Hexagonal sampling

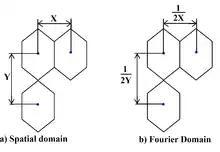
Distance between successive samples

One of the unique features of a hexagonal sampling grid is that its Fourier transform is still hexagonal. There is also an inverse relationship between the distance between successive rows and columns (assuming the samples are located at the centre of the hexagon). This inverse relationship plays a huge role in minimizing aliasing and maximizing the minimum sampling density. Quantization error is bound to be present when discretizing continuous real world signals. Experiments have been performed to determine which detector configuration will yield the least quantization error. Hexagonal spatial sampling was found to yield the least quantization error for a given resolution of the sensor.